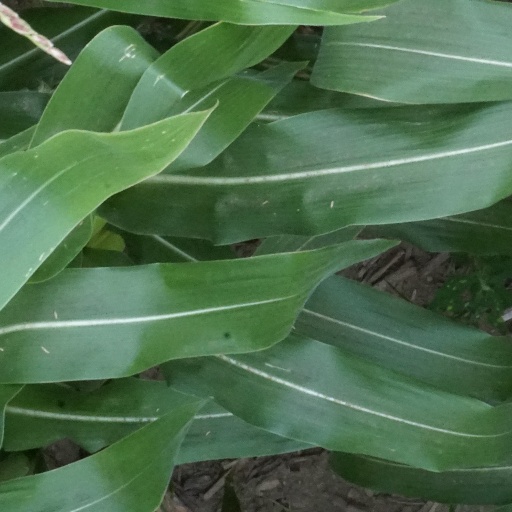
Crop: maize; corn